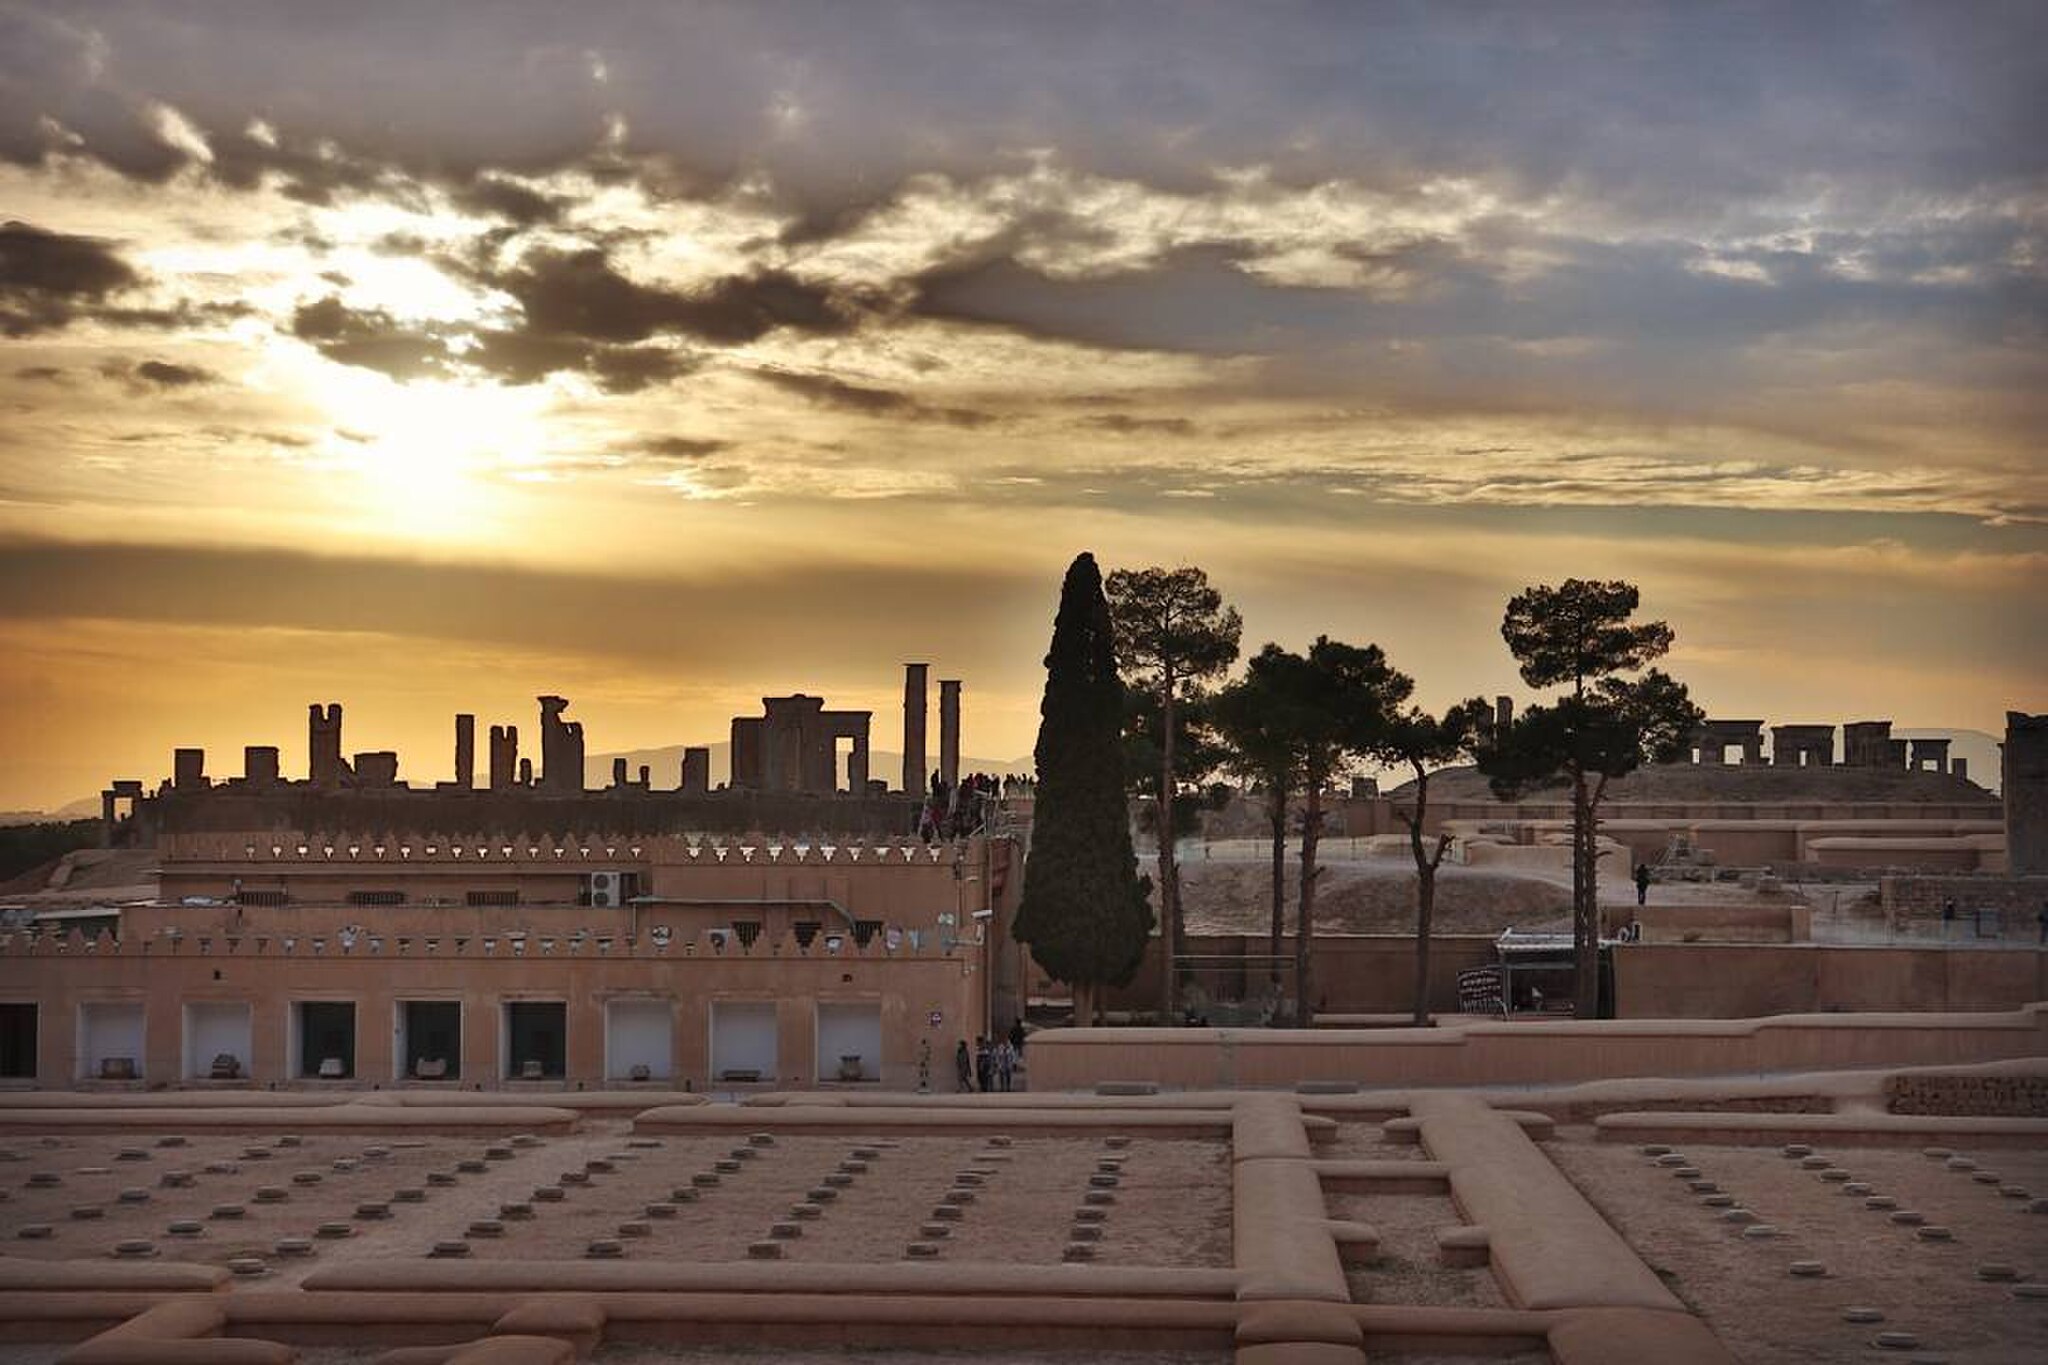
Title: Persalt1100 01
Date: 2017-12-30
Categories: Nature of Persepolis, Treasury of Persepolis, Images from Wiki Loves Monuments 2018, Museum of Persepolis, Self-published work, Cultural heritage monuments in Iran with known IDs, Uploaded via Campaign:wlm-ir, Images from Wiki Loves Monuments in Marvdasht, 2017 in Persepolis, Iran photographs taken on 2017-12-30, Images from Wiki Loves Monuments 2018 in Iran